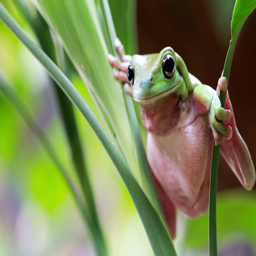
biological species on a leaf